Étoile Sportive du Sahel

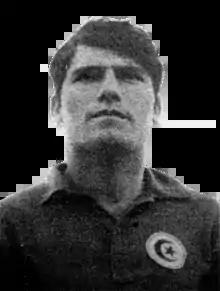
Abdelmajid Chetali in the beginning of his career in 1960.

The team settled in the second place of the Tunisian league which was organized by the Tunisian Football Federation after being organized by the French Football Federation. Habib Mougou has scored 25 goals to be the scorer of the championship, despite not winning the title of how they lost to Club Africain in the Tunisian Cup in the quarterfinals 3–0. In the following year, the team signed with coach George Berry to be the first English coach of the team and the team could get third place in the championship and reached the final of the cup before losing to Espérance de Tunis 2–1.